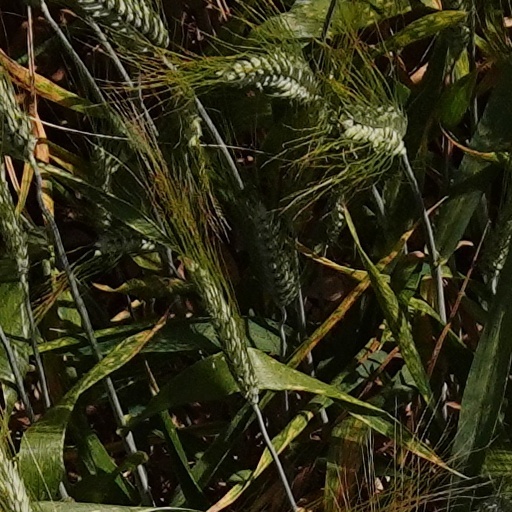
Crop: wheat